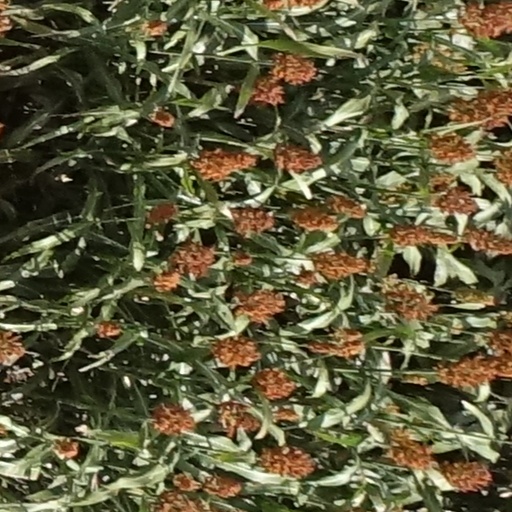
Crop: sorghum